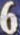
Number: 6